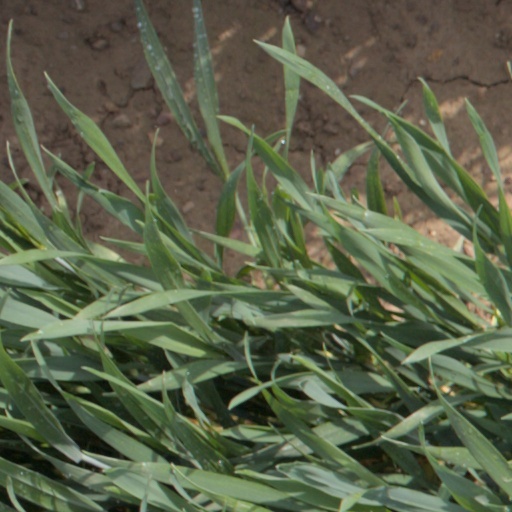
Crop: wheat